Cat Stevens

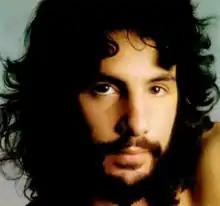
Stevens in 1971, as pictured in the cover artwork for his album "Teaser and the Firecat"

"Mona Bone Jakon" was the precursor of Stevens' international breakthrough album, "Tea for the Tillerman", which became a Top 10 "Billboard" hit. Within six months of its release, it had sold over 500,000 copies, attaining gold record status in the United Kingdom and the United States. The combination of Stevens' new folk rock style and accessible lyrics, which spoke of everyday situations and problems, mixed with the beginning of spiritual questions about life, remained in his music from then on. The album features the Top 20 single "Wild World"; a parting song after D'Arbanville moved on. "Wild World" has been credited as the song that gave "Tea for the Tillerman" 'enough kick' to get it played on FM radio. The head of Island Records, Chris Blackwell, was quoted as calling it "the best album we've ever released". Other album tracks include "Hard-Headed Woman", and "Father and Son" – sung by Stevens in baritone and tenor, portraying the struggle between fathers and sons who contrast their personal choices in life. In 2001, this album was certified by the RIAA as a Multi-Platinum record, having sold three million copies in the United States at that time. It is ranked at No. 206 in the 2003 list of "Rolling Stone's 500 Greatest Albums of All Time".